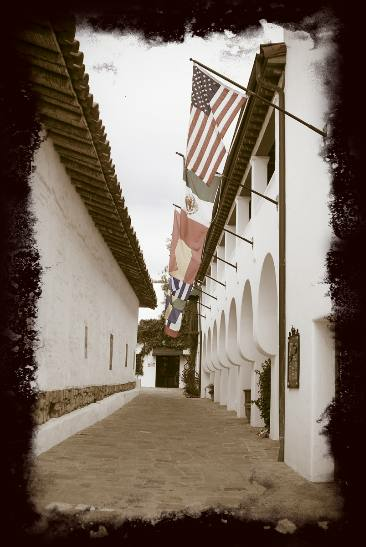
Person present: No